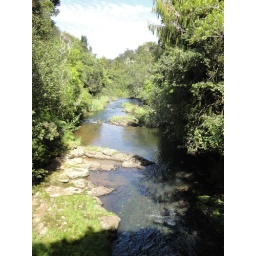
Immediately upon entering the forest a bridge crossed a lovely stream.